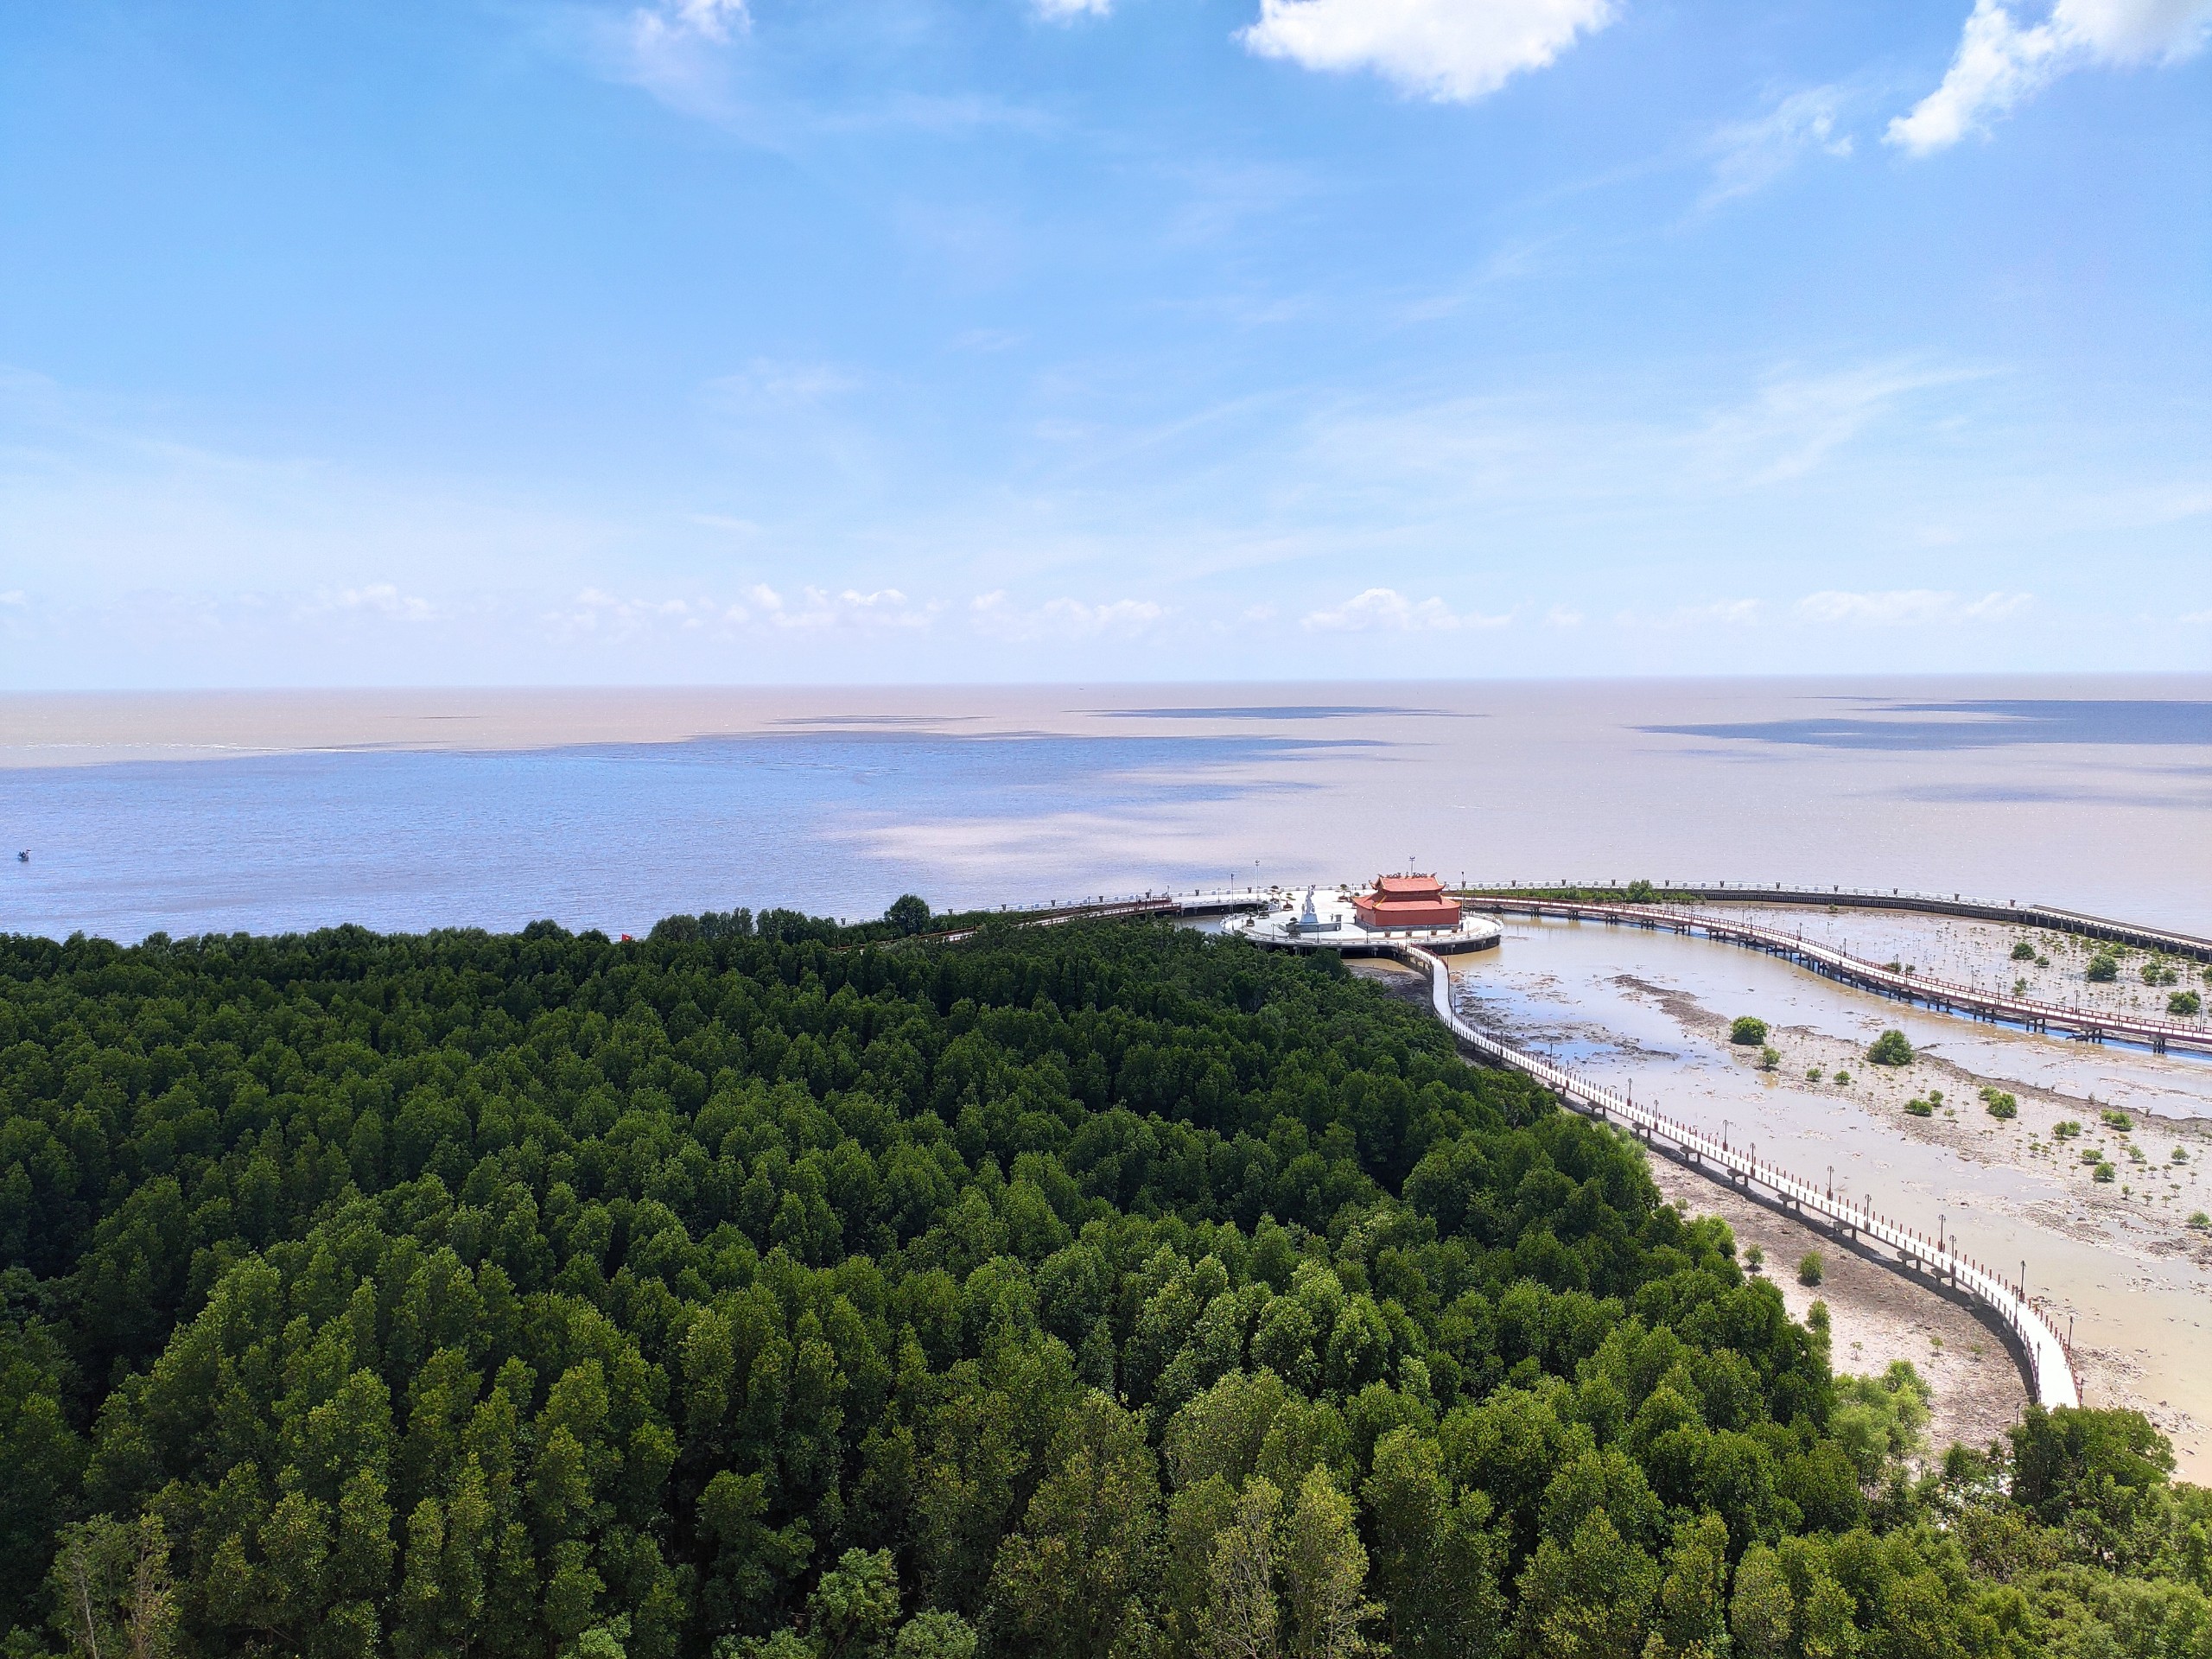
user: text: Mái nhà của tòa nhà trung tâm trên mặt nước có màu gì?
assistant: text: Màu đỏ.

user: text: Loại rừng cây rậm rạp chiếm phần lớn tiền cảnh trong hình thường được gọi là gì, đặc biệt khi nằm ở khu vực ven biển hoặc cửa sông?
assistant: text: Rừng ngập mặn.

user: text: Dựa vào kiến trúc của tòa nhà mái đỏ và bức tượng trắng lớn trên bệ tròn, khu phức hợp này có thể mang ý nghĩa văn hóa hay tín ngưỡng nào đối với cộng đồng địa phương?
assistant: text: Đây có thể là một đền thờ hoặc chùa chiền, thờ một vị thần hoặc Bồ Tát (như Quan Âm) để cầu bình an, may mắn cho ngư dân hoặc người đi biển, thể hiện tín ngưỡng tâm linh của người dân vùng biển.

user: text: Mô tả mối quan hệ tương tác giữa khu rừng cây, các lối đi bộ và tòa nhà trung tâm với môi trường nước xung quanh được thể hiện trong bức ảnh này.
assistant: text: Khu rừng ngập mặn dày đặc nằm sát bờ biển, tạo thành một hệ sinh thái tự nhiên. Các lối đi bộ uốn lượn được xây dựng trên mặt nước hoặc bãi bồi ven biển, len lỏi qua rìa rừng và kết nối với một tòa nhà trung tâm mái đỏ cùng tượng đài lớn được xây trên một bệ tròn vững chắc giữa vùng nước, tạo thành một cảnh quan vừa tự nhiên vừa kiến trúc độc đáo, phục vụ cho việc tham quan và tín ngưỡng trong môi trường biển.